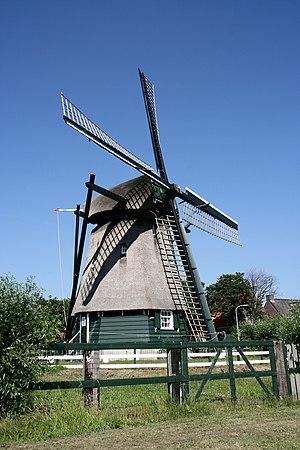
Cet article recense les moulins à vent de la province de Hollande-Septentrionale, aux Pays-Bas.